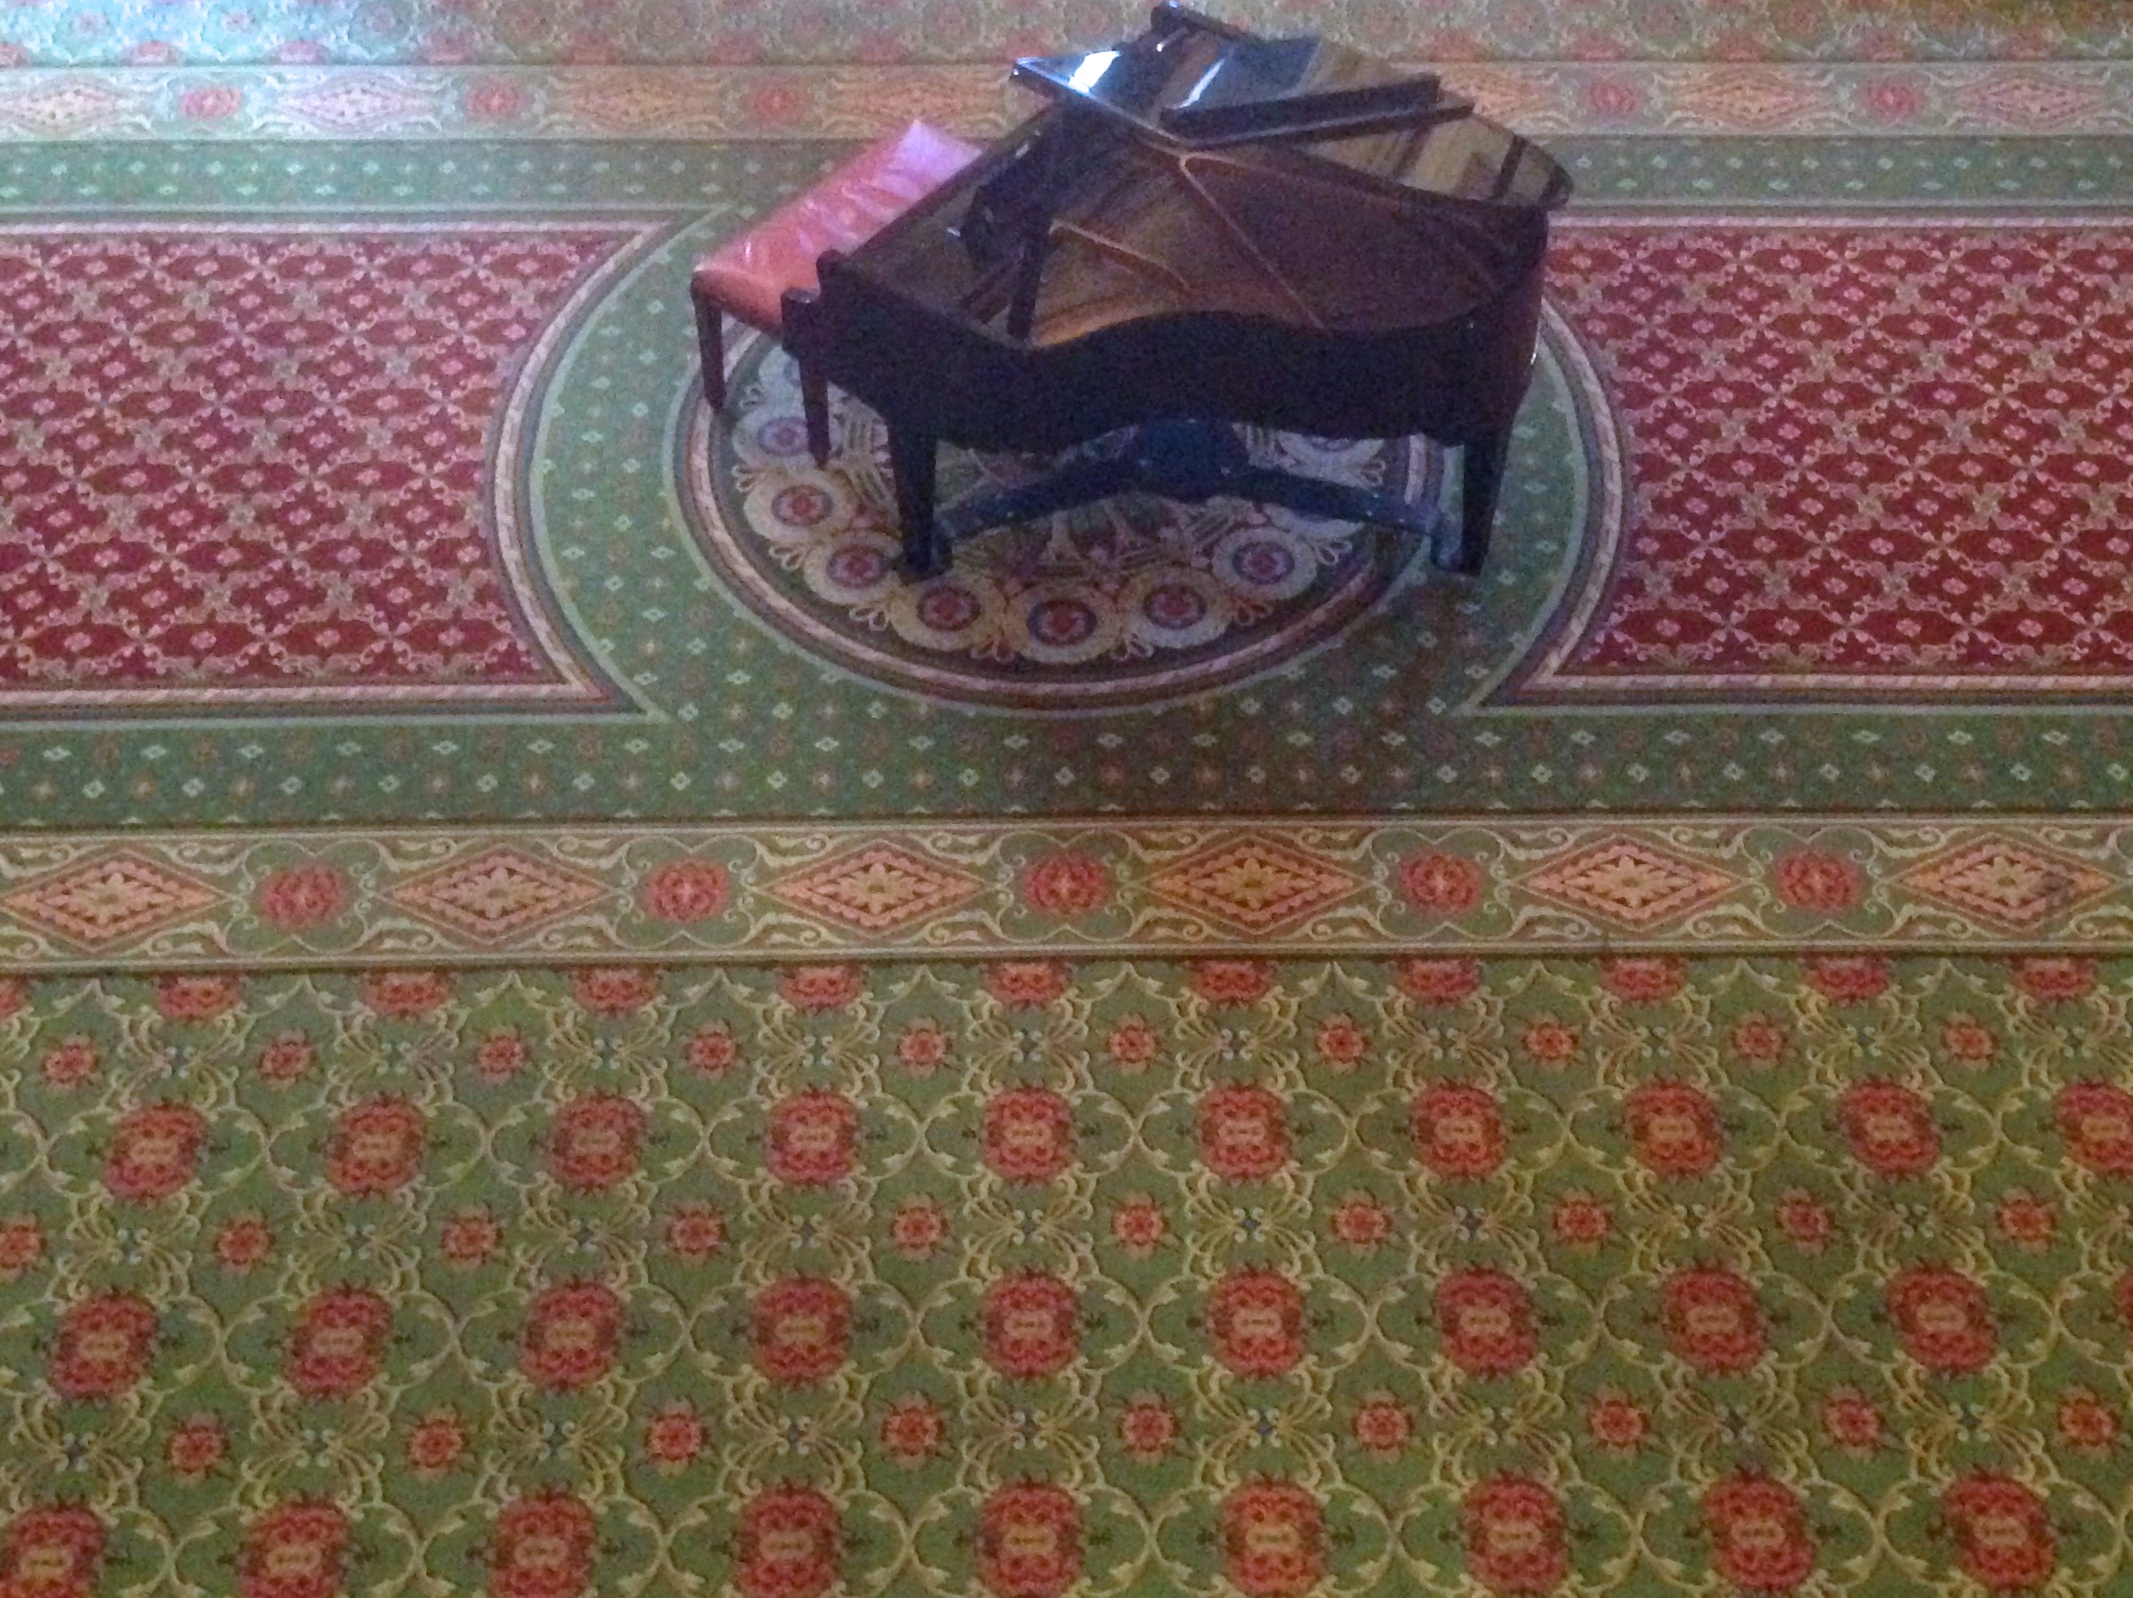
floor, pattern, piano, textile, art, design, carpet, flooring